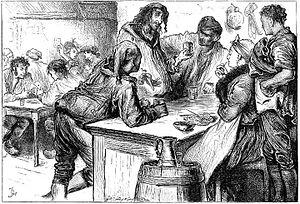
Le Conte de deux cités, parfois intitulé en français Le Conte de deux villes ou Paris et Londres en 1793, est un roman de Charles Dickens publié en feuilleton hebdomadaire du 30 avril au 25 novembre 1859 dans la revue All the Year Round que Dickens vient de fonder ; dans le même temps, il paraît en fascicules mensuels avec des illustrations de Phiz, et aux États-Unis dans Harper's Weekly, mais avec un léger décalage.